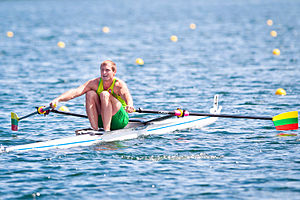
Singlesculler
Roer i en singlesculler
Singlesculler er en kaproningsbåd, som roes af én personer med to årer. Båden er ca. 8 meter lang, og klassen er på OL-programmet både for mænd og kvinder.